Englische Ansage

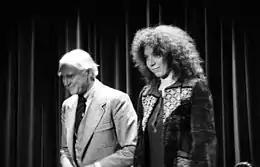
Loriot and Evelyn Hamann during a reading from "Loriots Dramatische Werke", early 1980s

The sketch was shown in the fourth episode of the television series "Loriot" produced by Radio Bremen. The episode was first aired on Das Erste on 7 November 1977. There are four parts of the sketch in this episode. In the first part, the announcer already misspeaks in the first sentence of synopsis and breaks off. Loriot, sitting on his green sofa, then says that we will probably have to wait for the eighth episode of the crime drama. The second part of the sketch is over two minutes long. Here, black-and-white photographs are shown several times during the synopsis to illustrate the plot. After the announcer fails again, Loriot again gives a short commentary. In the third, short part, the announcer tries desperately to continue the summary at the point where she had broken it off in the second part, but fails again. The fourth and last part of the sketch can be seen after the end credits of the episode. Here, the announcer begins her contribution again from the beginning, but misses her point right at the start and then angrily bangs her fist on the table.